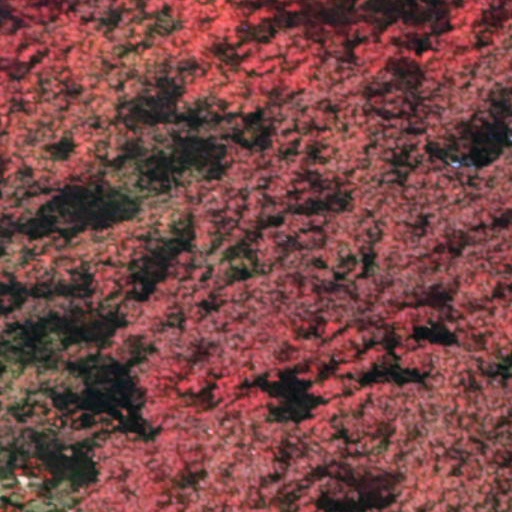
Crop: cassava